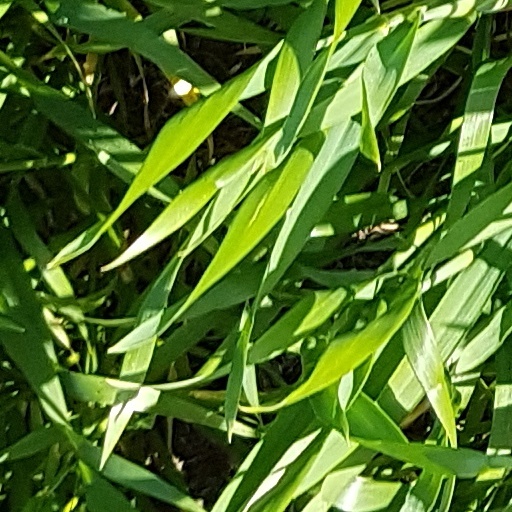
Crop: wheat